Sinotyrannus

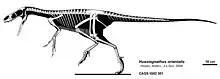
Reconstructed skeleton of "Huaxiagnathus", which has been suggested to represent an immature specimen of "Sinotyrannus"

The original description of "Sinotyrannus" proposed that it could have been the earliest tyrannosaurid due to its large size, but subsequent analyses place it as a proceratosaurid tyrannosauroid. A 2013 study by Loewen and colleagues considered it to be part of a clade containing "Juratyrant" and "Stokesosaurus" within the Proceratosauridae, as they all reputedly share a narrow preacetabular notch. The results of their phylogenetic analyses are shown in the cladogram below: